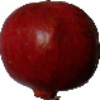
Label: pomegranate